Gökhan Töre

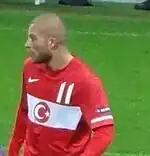
Töre playing for Turkey in 2011

Töre has been a member of the Turkey national team at several age levels since 2007. In 2008, he was part of the national team squad at the UEFA Euro Under-17 Football Championship, in which Turkey were beaten by France on penalties in the semi-finals. Töre also played against France, later subbed in the 41st minute.